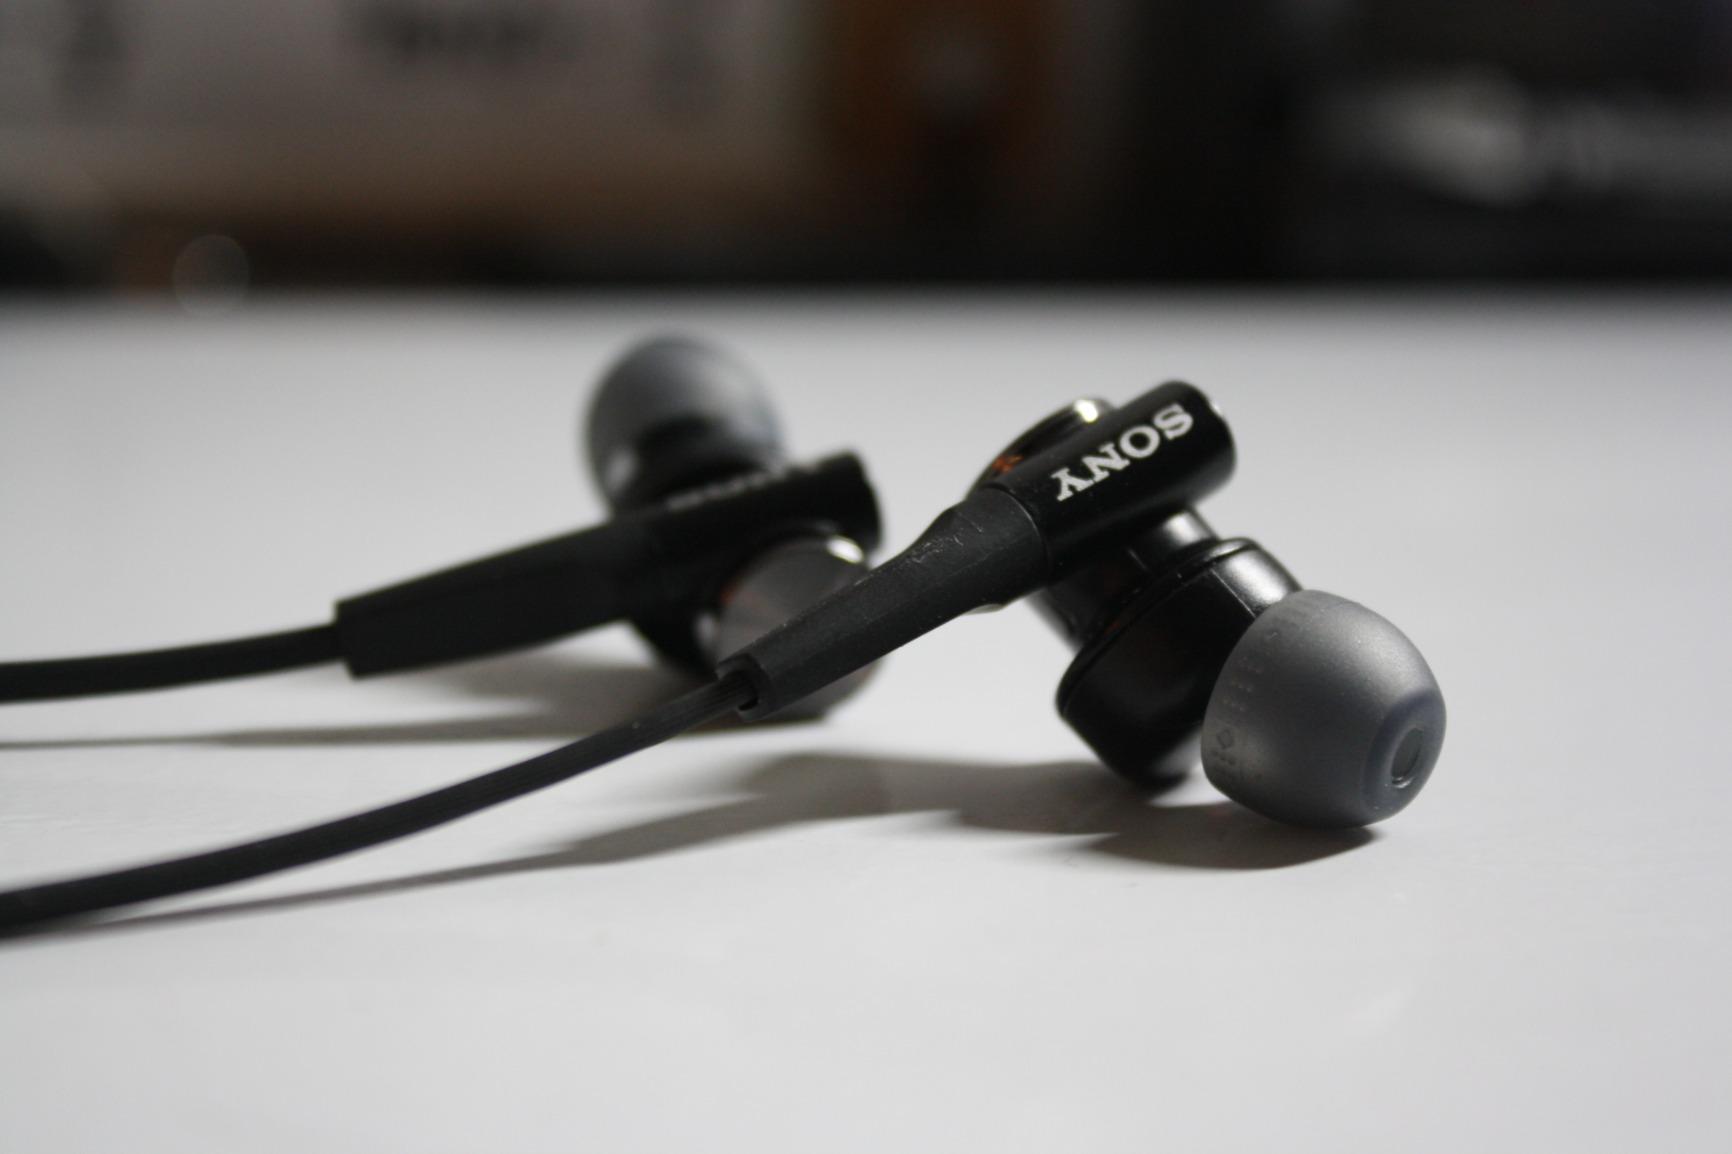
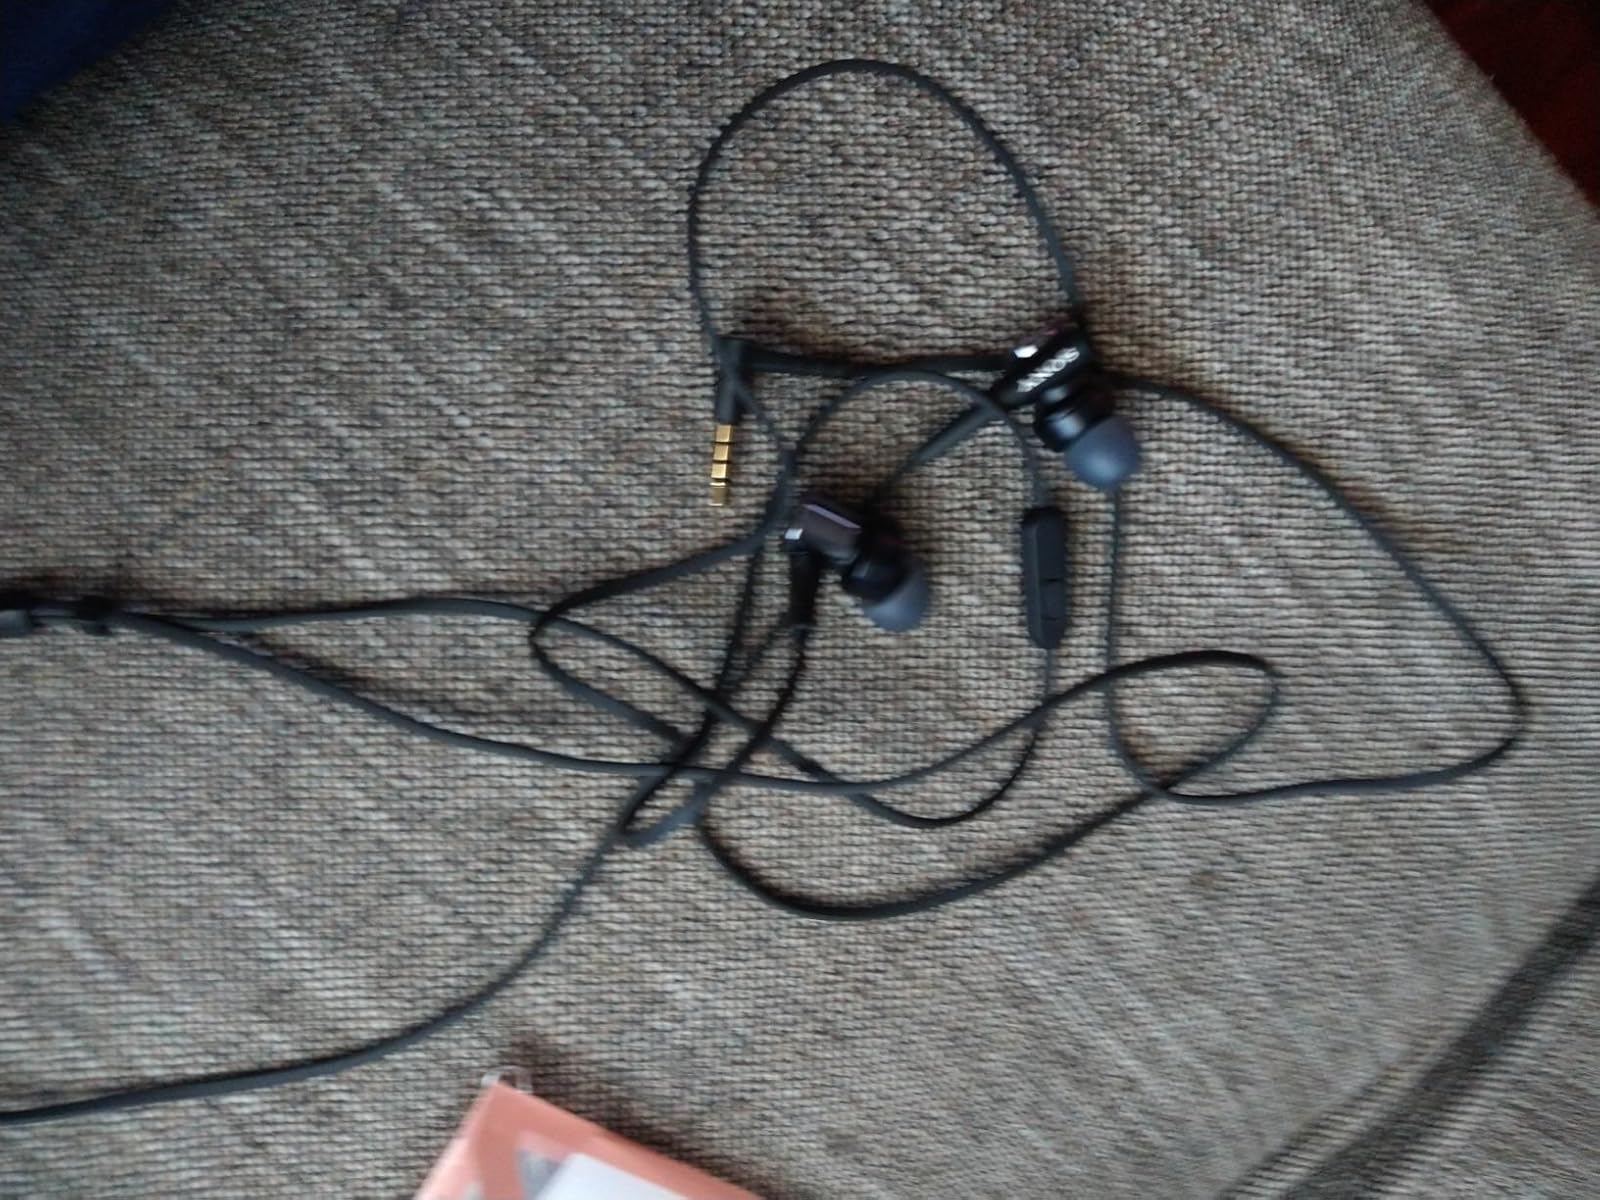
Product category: headphones
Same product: yes